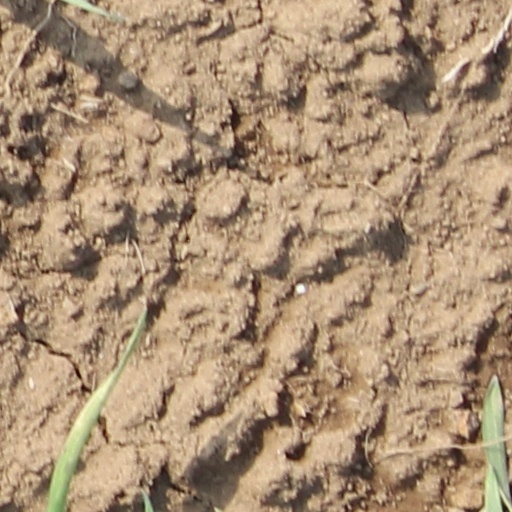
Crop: wheat